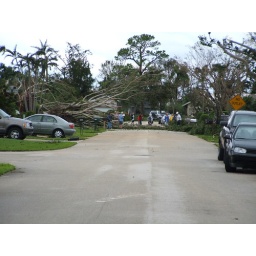
nieghbors helping to cut trees in the road